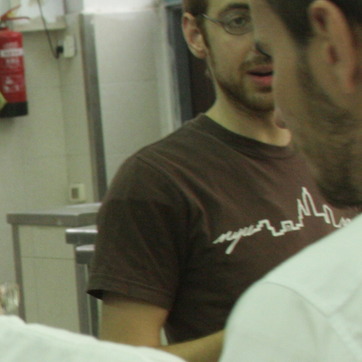
Material: fabric